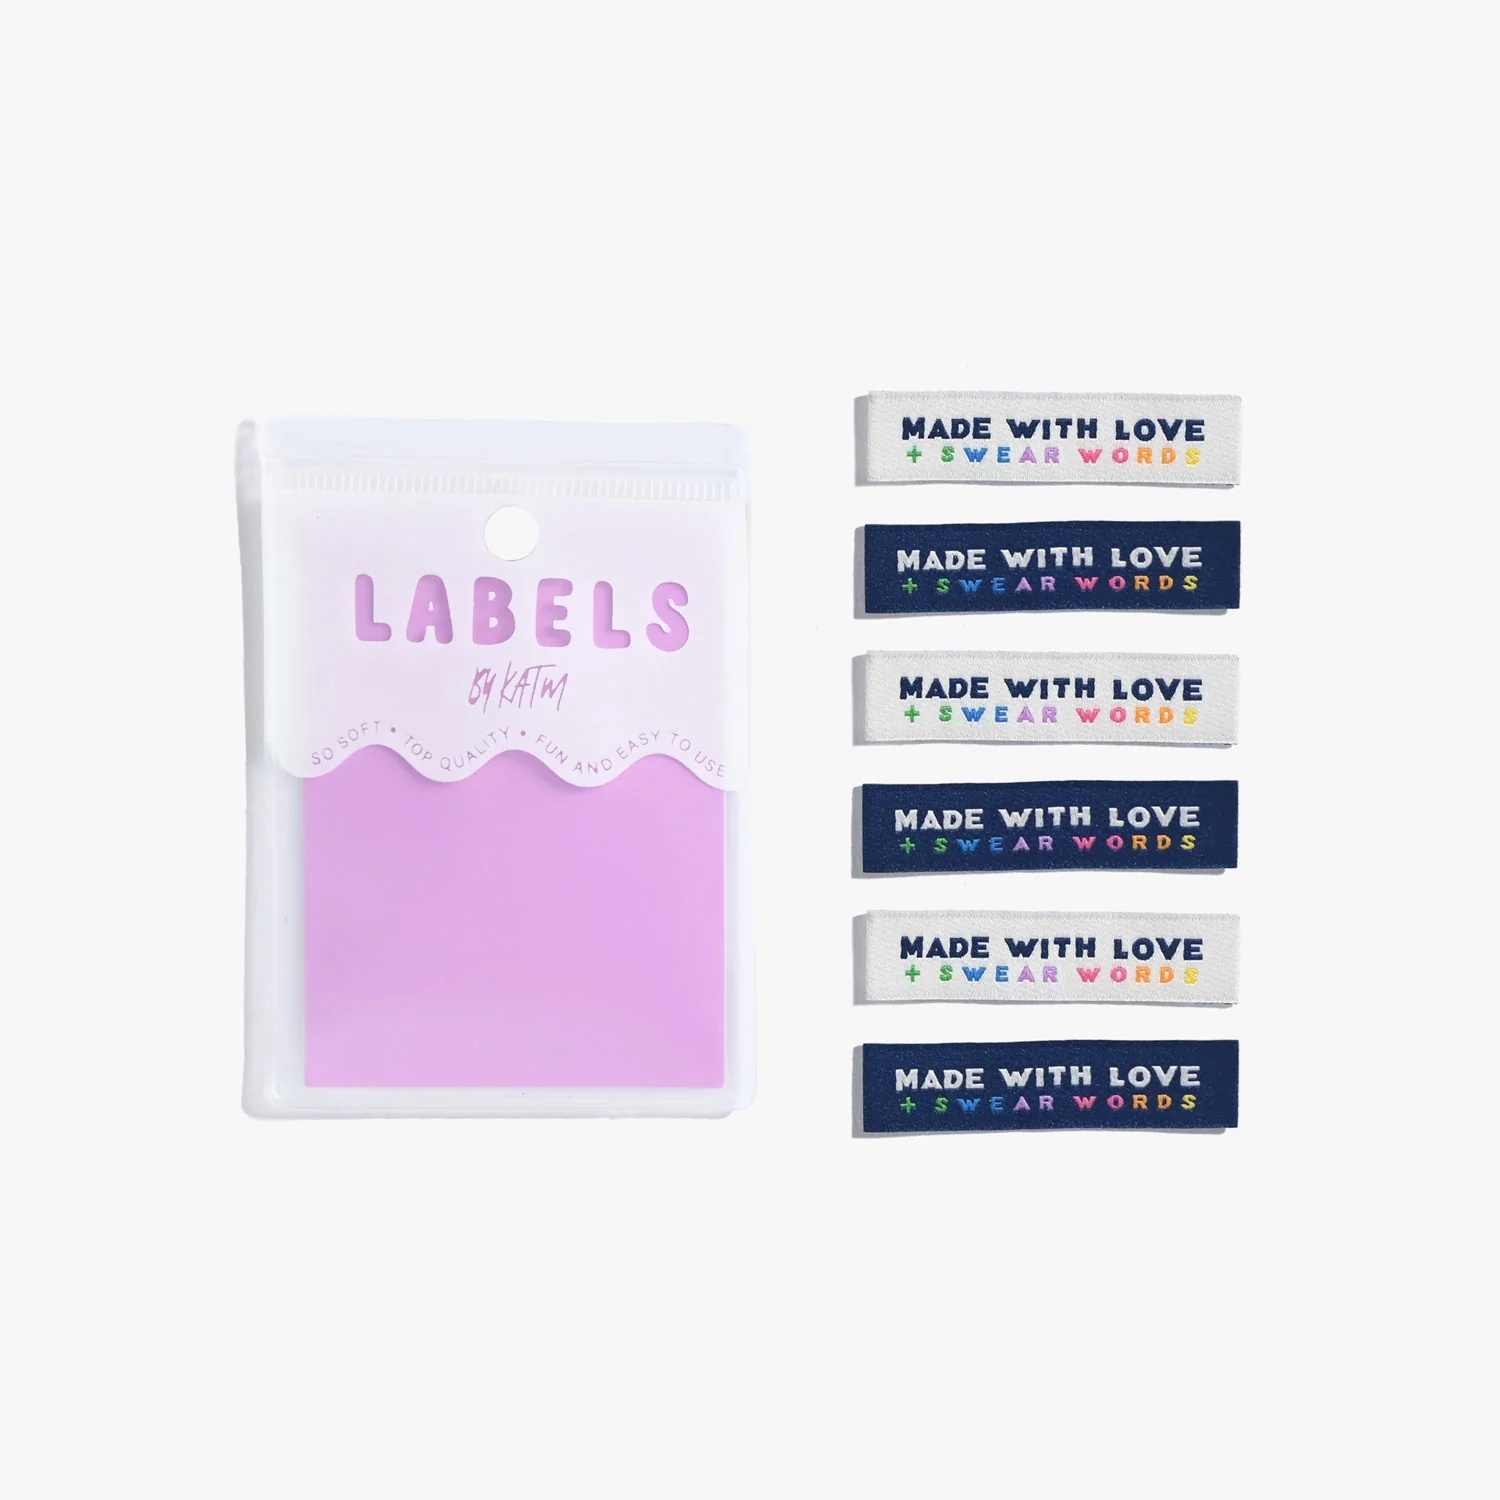
Made with Love & Swear Words
Brand: Kylie and the Machine
You’ll love sewing these into those projects that made you swear, but you finished anyway. Each pack contains 6 woven labels.
Category: Arts & Entertainment > Hobbies & Creative Arts > Arts & Crafts > Art & Crafting Materials > Embellishments & Trims > Sew-in Labels > Care Labels